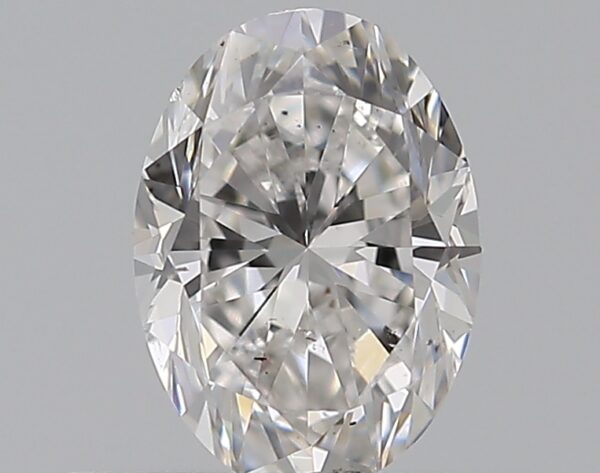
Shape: oval
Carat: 0.5
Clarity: SI1
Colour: E
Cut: GD
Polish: EX
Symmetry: GD
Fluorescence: N
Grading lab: GIA
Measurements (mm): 5.83 x 4.22 x 2.95